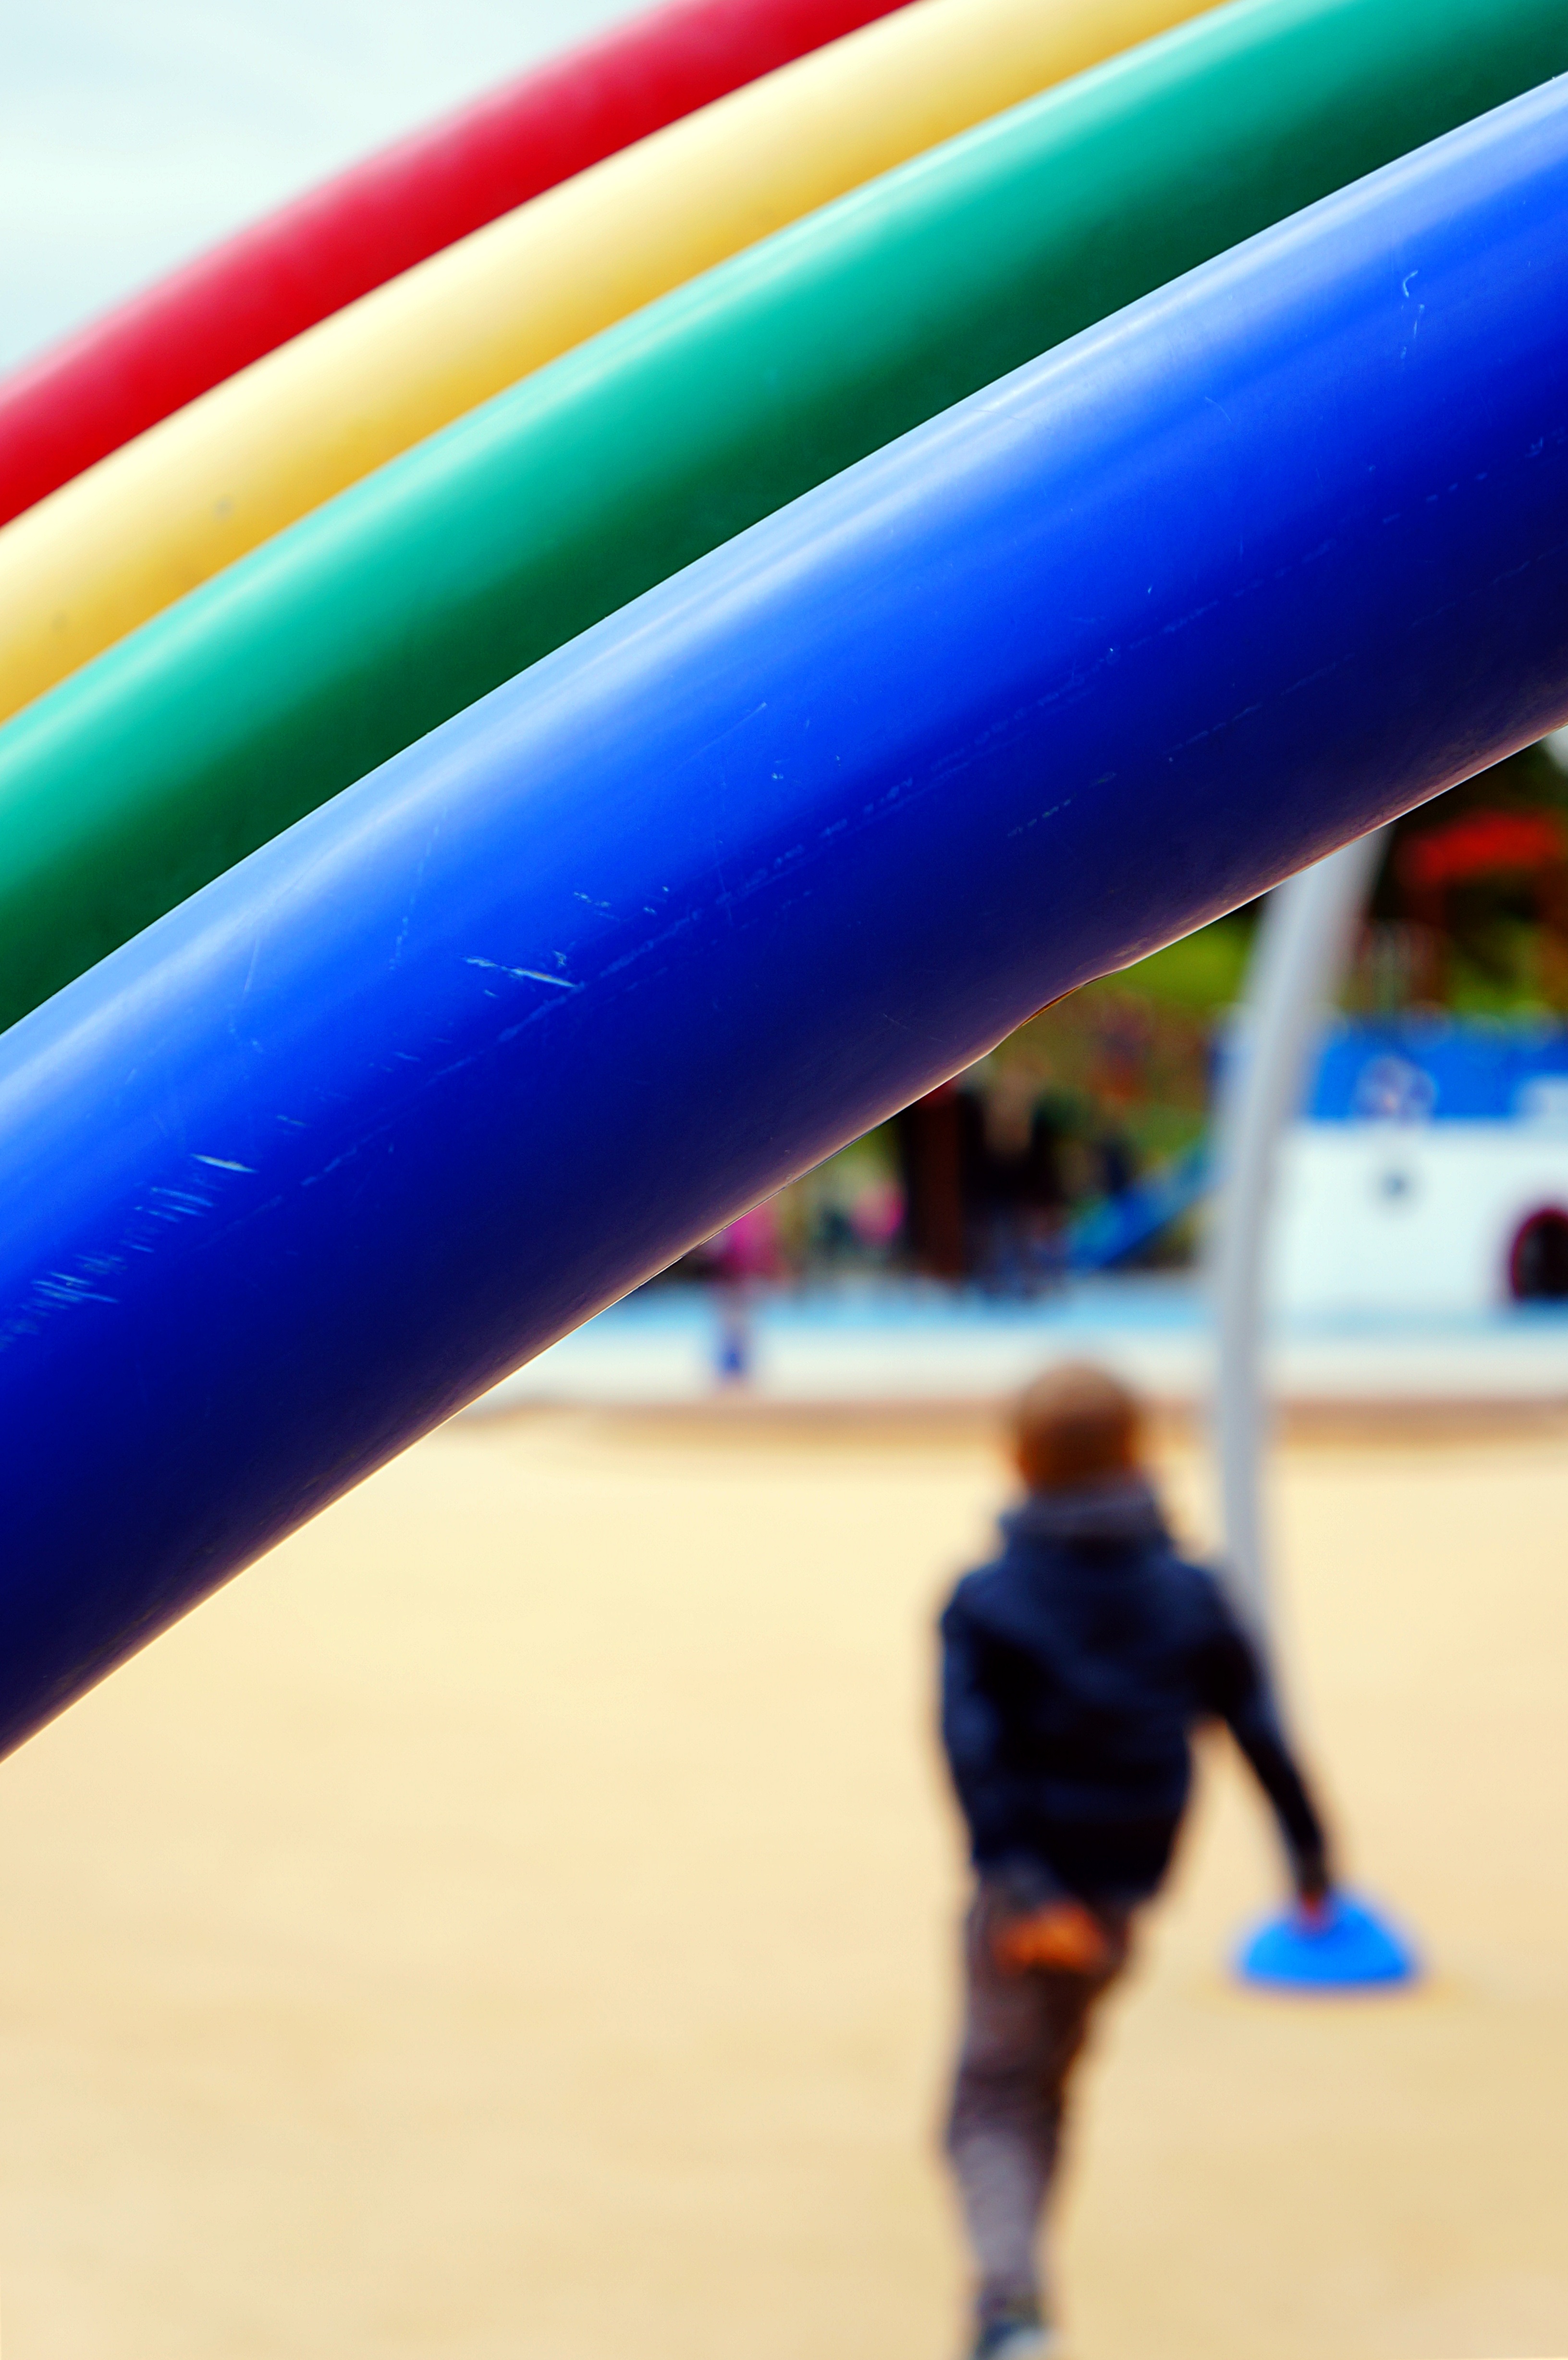
line, color, blue, toy, shape, atmosphere of earth